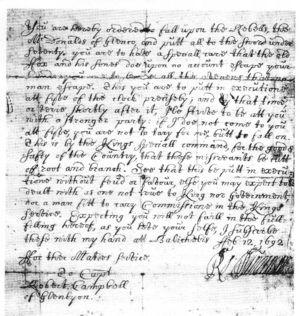
Le massacre de Glencoe s'est déroulé dans la vallée de Glen Coe en Écosse, tôt dans la matinée du 13 février 1692, à l'époque de la Glorieuse Révolution et du jacobitisme. Le massacre débuta simultanément en trois endroits de Glen Coe — Invercoe, Inverrigan et Achacon — mais les meurtres s'étendirent à toute la vallée lors de la fuite des MacDonald. Trente-huit hommes du clan Donald de Glencoe furent tués par ceux à qui ils avaient accordé l'hospitalité, et quarante femmes et enfants moururent de froid après l'incendie de leurs maisons. Les assassins, cent vingt hommes de troupe, avaient été envoyés par des conseillers du roi d'Angleterre Guillaume III.